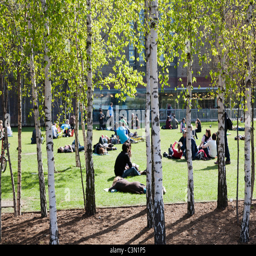
people relax in the spring sunshine on the grass